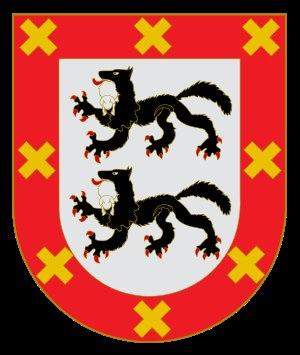
Les Haro, ont été une lignée de la noblesse féodale de la cour castillane, titulaires de la seigneurie de Biscaye entre les XIᵉ et XIVᵉ siècles, origine du territoire historique postérieur et province de Biscaye, au Pays basque.